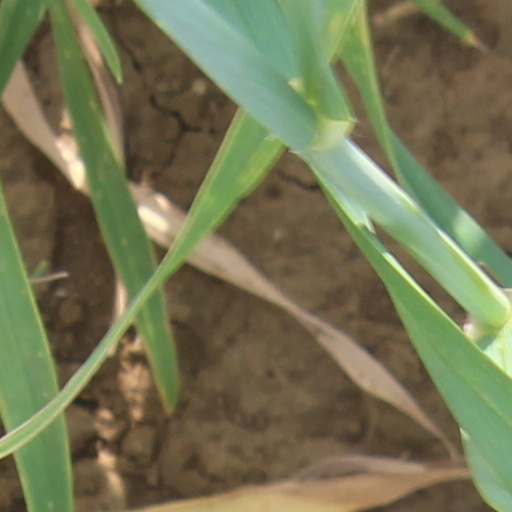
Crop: wheat